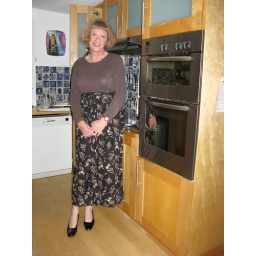
I have not dressed in high street clothes for eons.